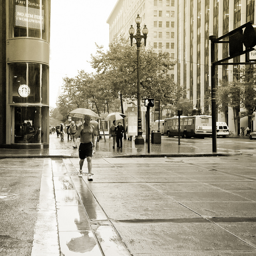
A side walk full of people holding umbrellas in the rain.
People with umbrellas walk down a street on a rainy day.
a man with no shirt covering himself from rain
A shirtless man crossing the street with an umbrella
Someone walking down the street with their umbrella